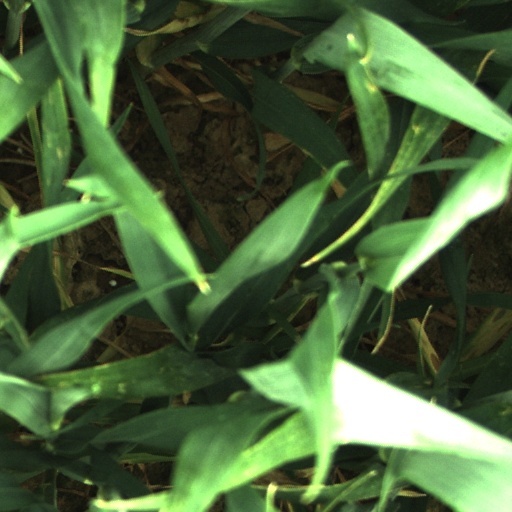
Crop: wheat